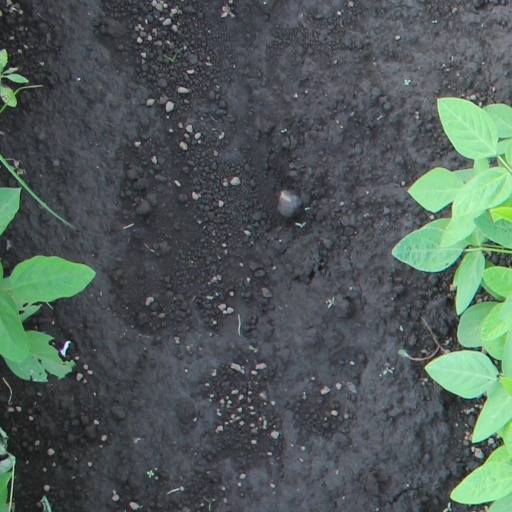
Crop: soybean